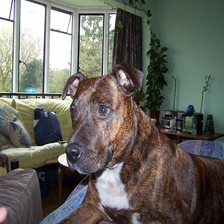
Species: dog
Breed: staffordshire bull terrier